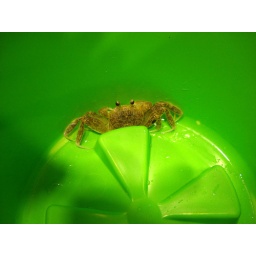
in a green plastic bucket.